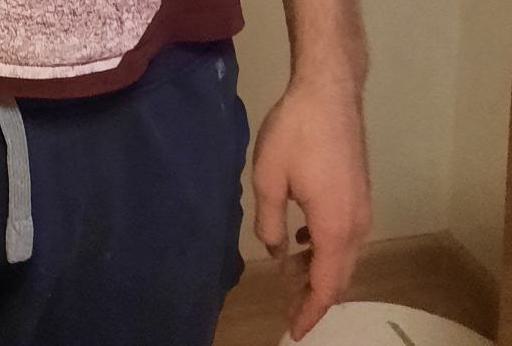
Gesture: no_gesture